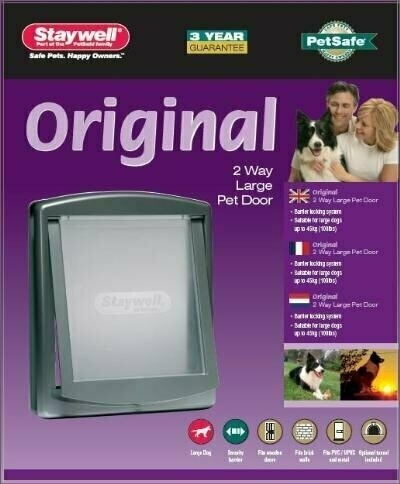
Petsafe Hondenluik large zilver / tranparant
Brand: PetSafe
Deuren zonder krassen en ´s nachts niet meer uit bed. Grote huisdierendeur met weersbestendige, zelfsluitende, magnetische doorzichtige flap. Eenvoudig te installeren. Voor alle deuren en muren (niet voor ramen). Geschikt voor de grotere rassen tot 45 kg (Duitse herder, Boxer, Retriever, Dobermann, Pinchers, Rottweilers). Totale grootte: 468 x 391 mm. Uit te snijden grootte: 370 x 314 mm. Maximale schouderbreedte: 290 mm. Voor honden tot 45kg.
Category: Animals & Pet Supplies > Pet Supplies > Pet Doors > Door-Mounted Doors